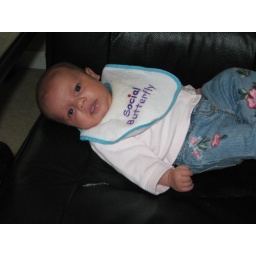
Chilling in Dad's office chair